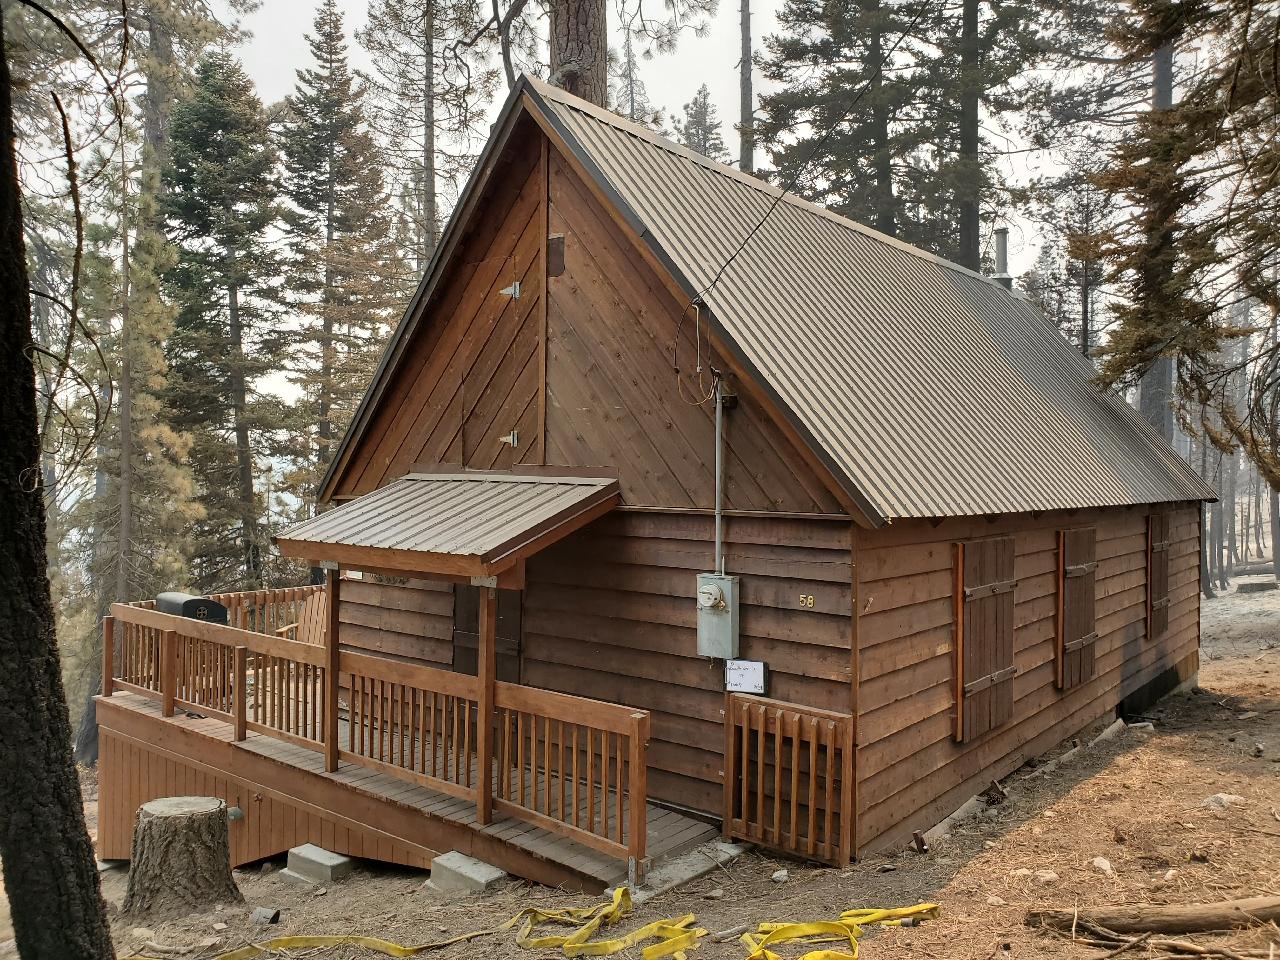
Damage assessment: affected